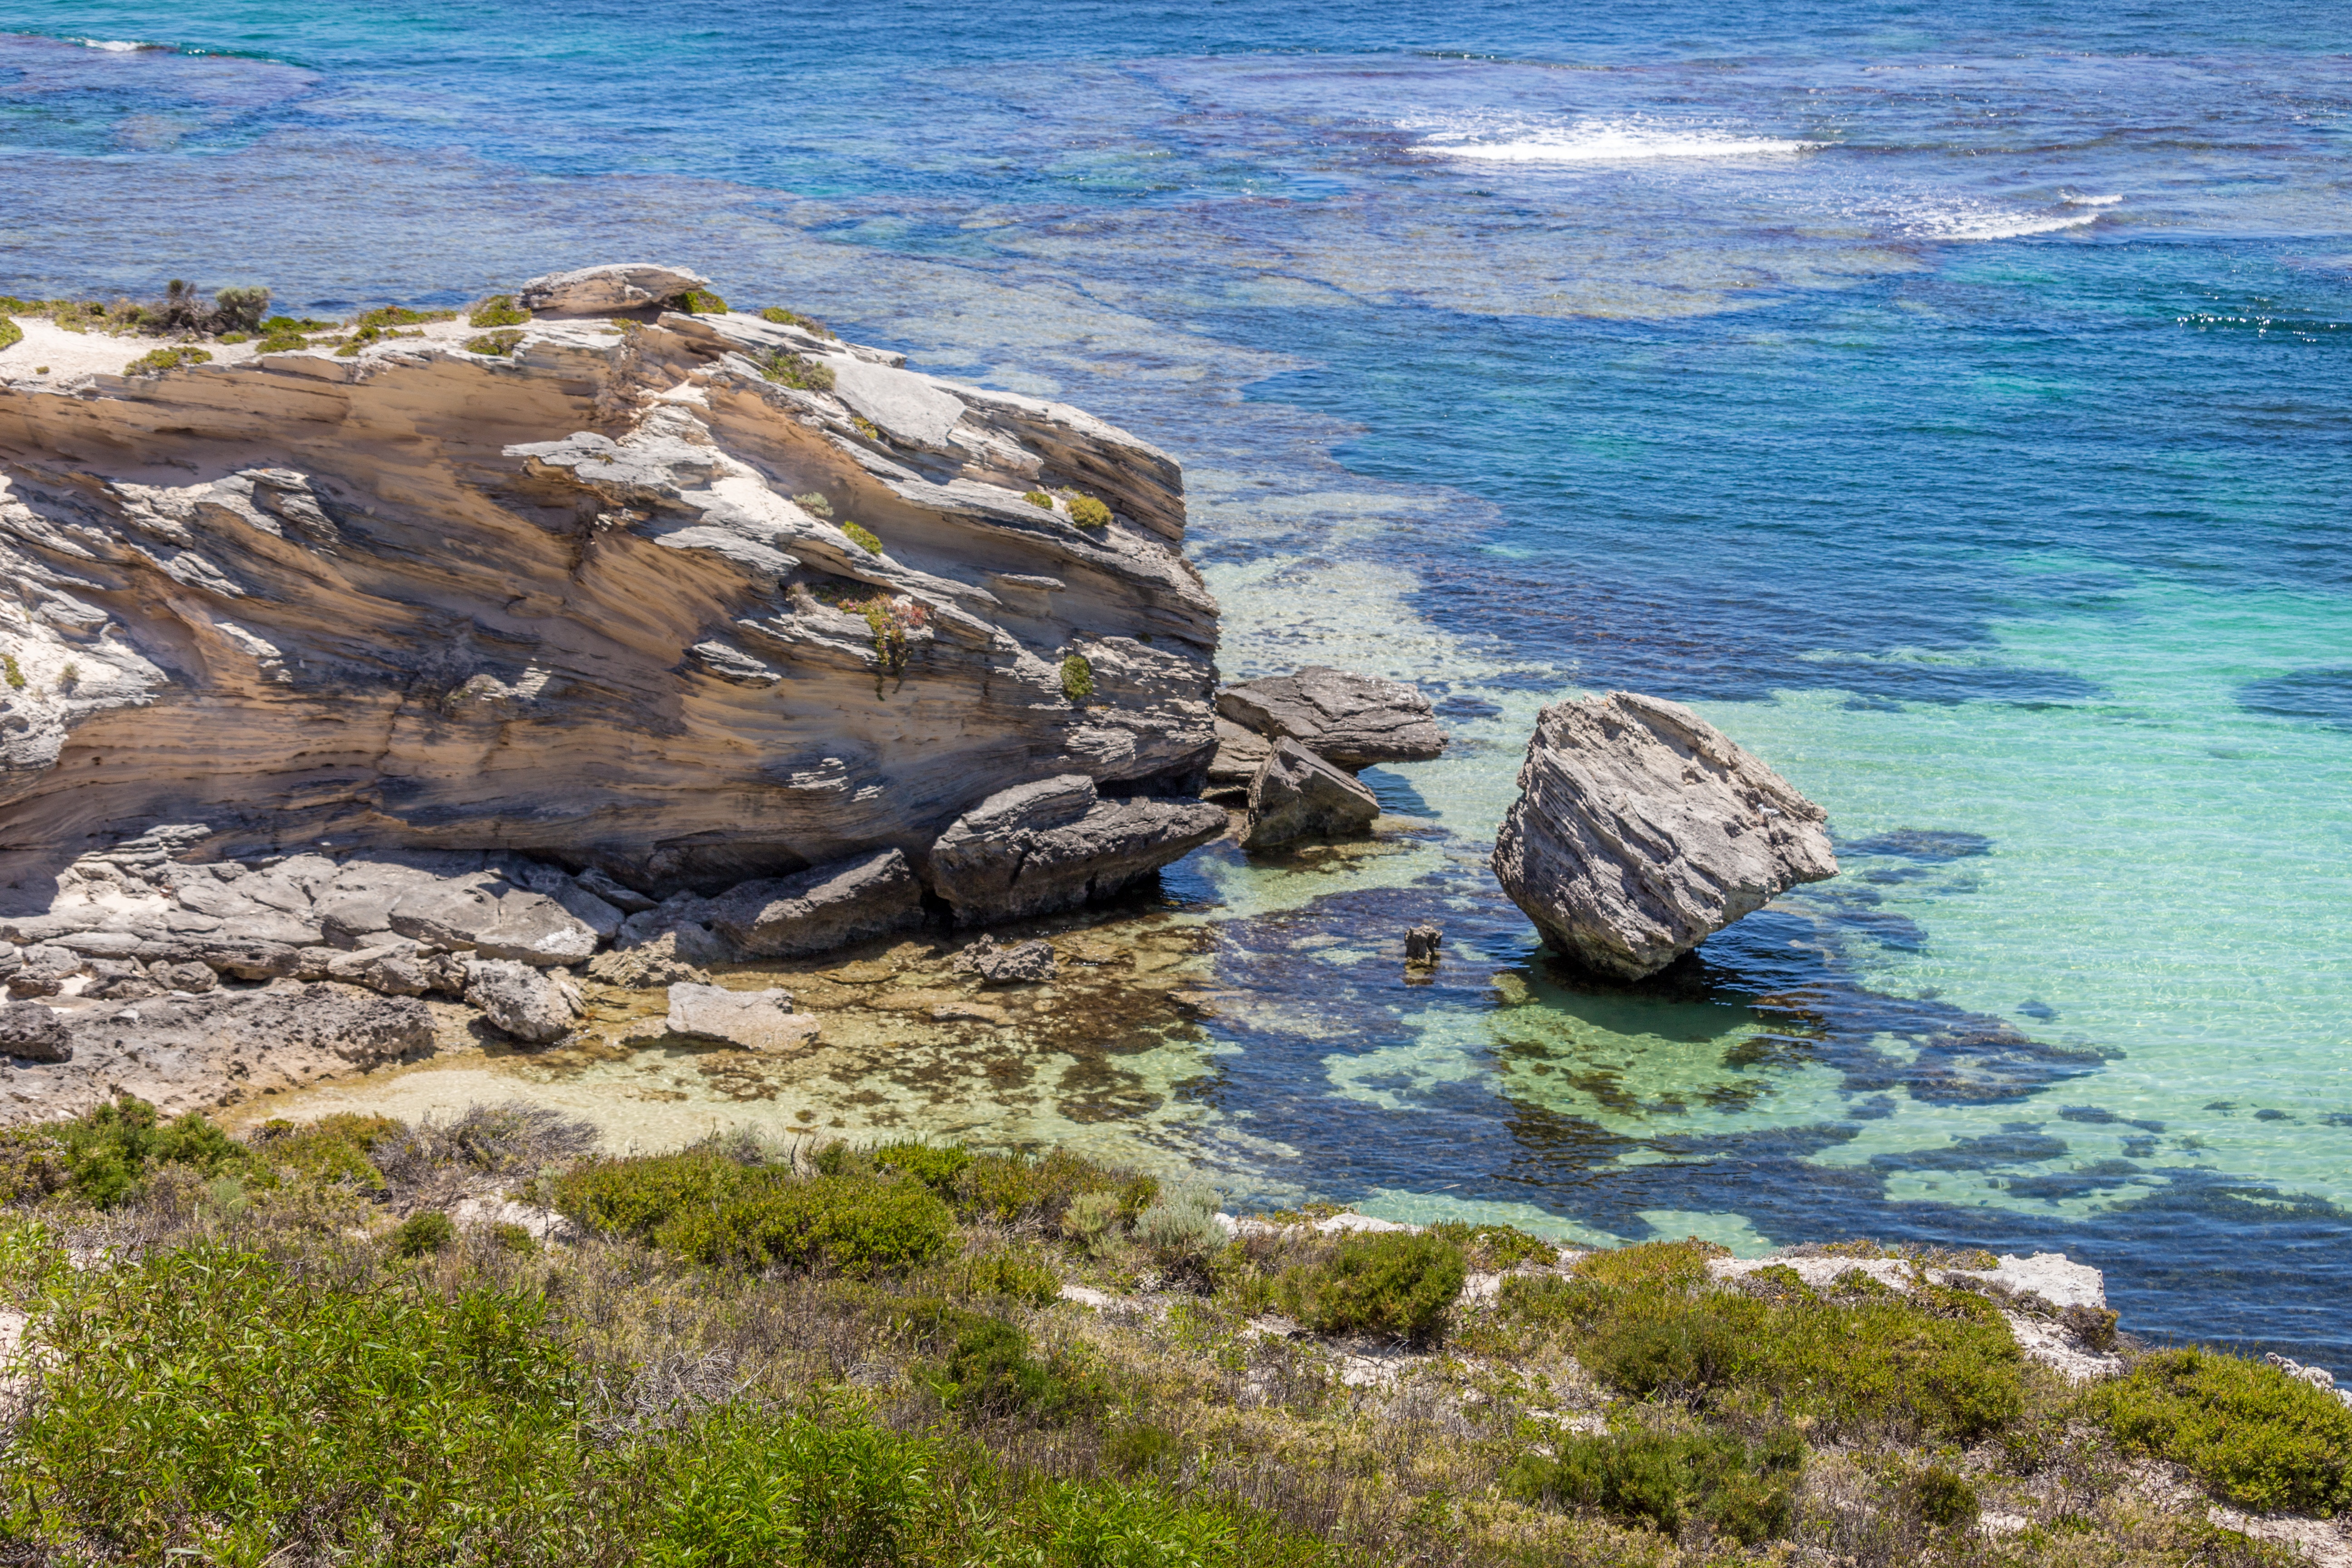
beach, landscape, sea, coast, rock, ocean, shore, cliff, bush, cove, bay, island, iceland, terrain, body of water, australia, geology, loch, booked, cape, islet, wa, landform, nature reserve, tide pool, western australia, west australia, bushland, rottnest island, rottnest, geographical feature, wadjemup